United States Air Force officer rank insignia

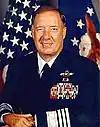
USAF general Chuck Horner wearing the short-lived silver rings rank insignia

The current Air Force officer rank names and insignia were taken from the Army upon the establishment of the Air Force as a separate service in 1947. The insignia have been essentially unchanged since then, except for a brief period during the 1990s, when then-Air Force Chief of Staff General Merrill A. McPeak redesigned the service dress uniform.